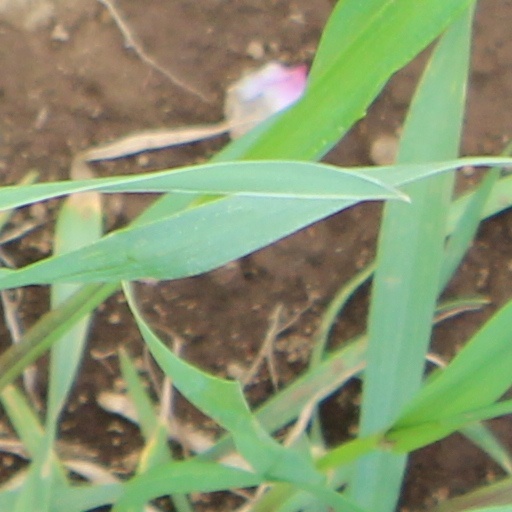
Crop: wheat